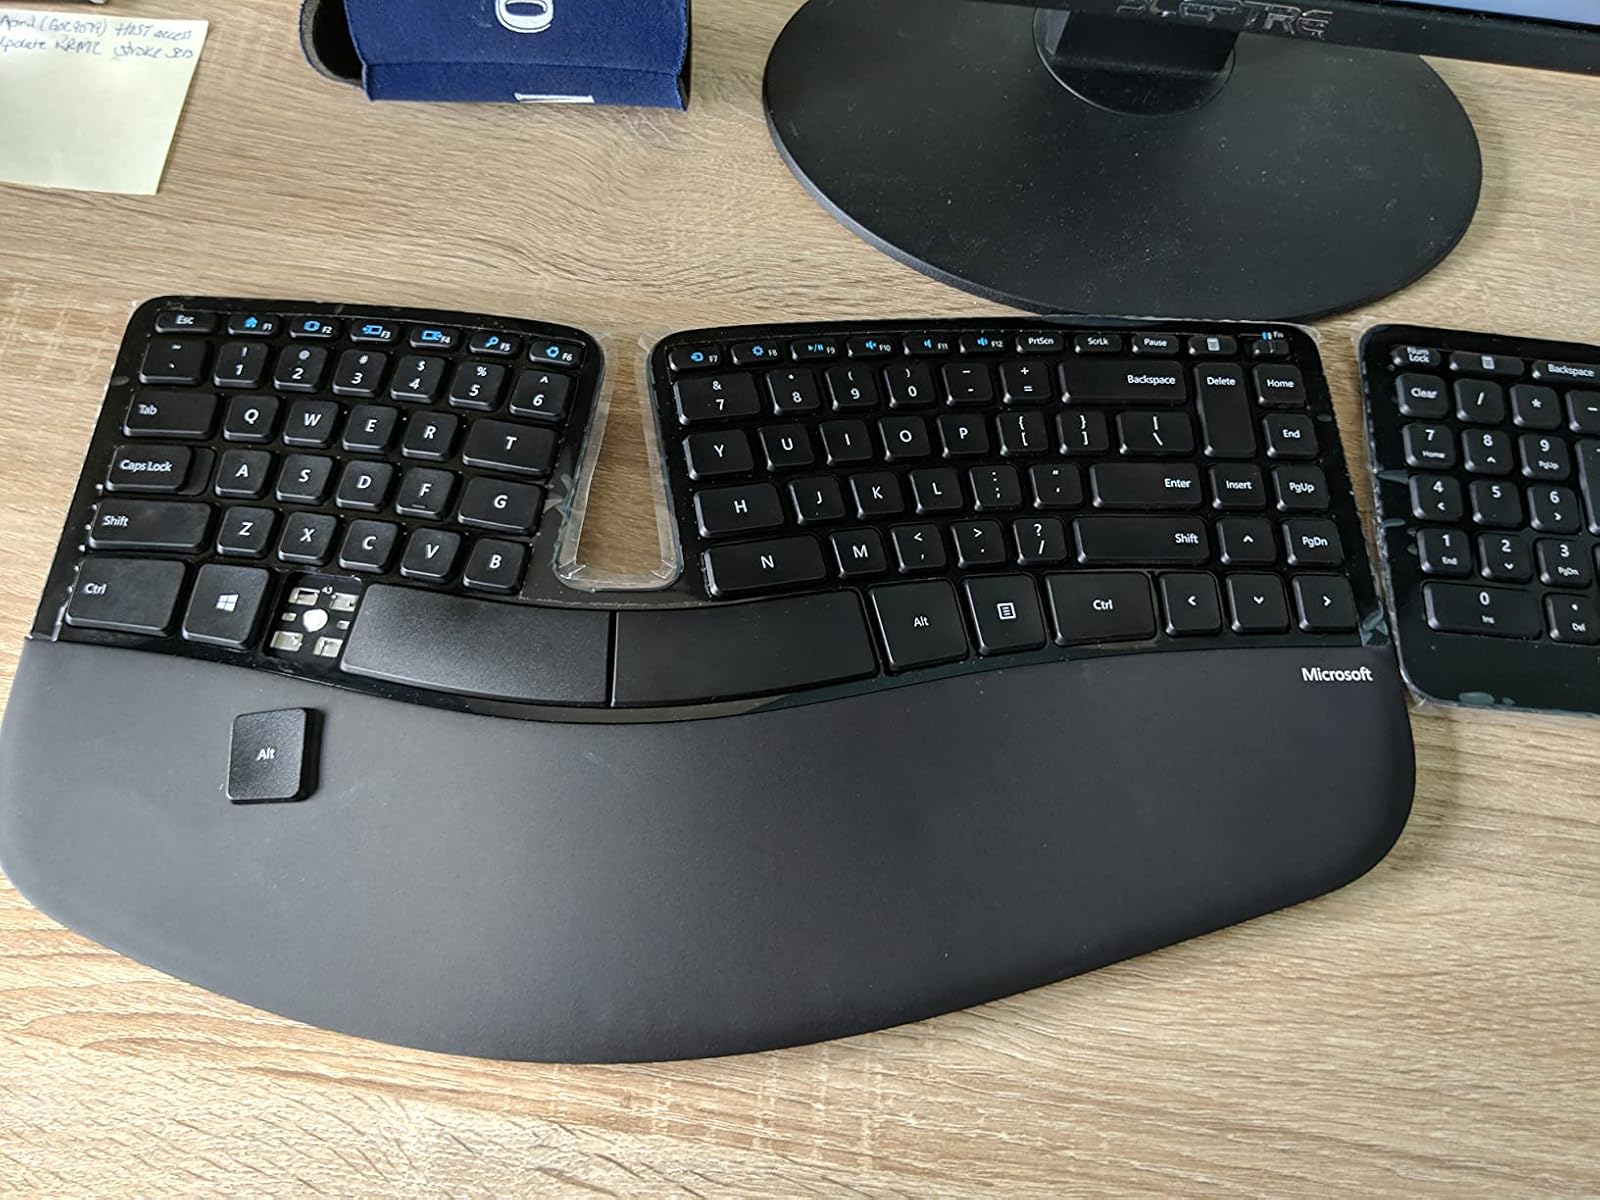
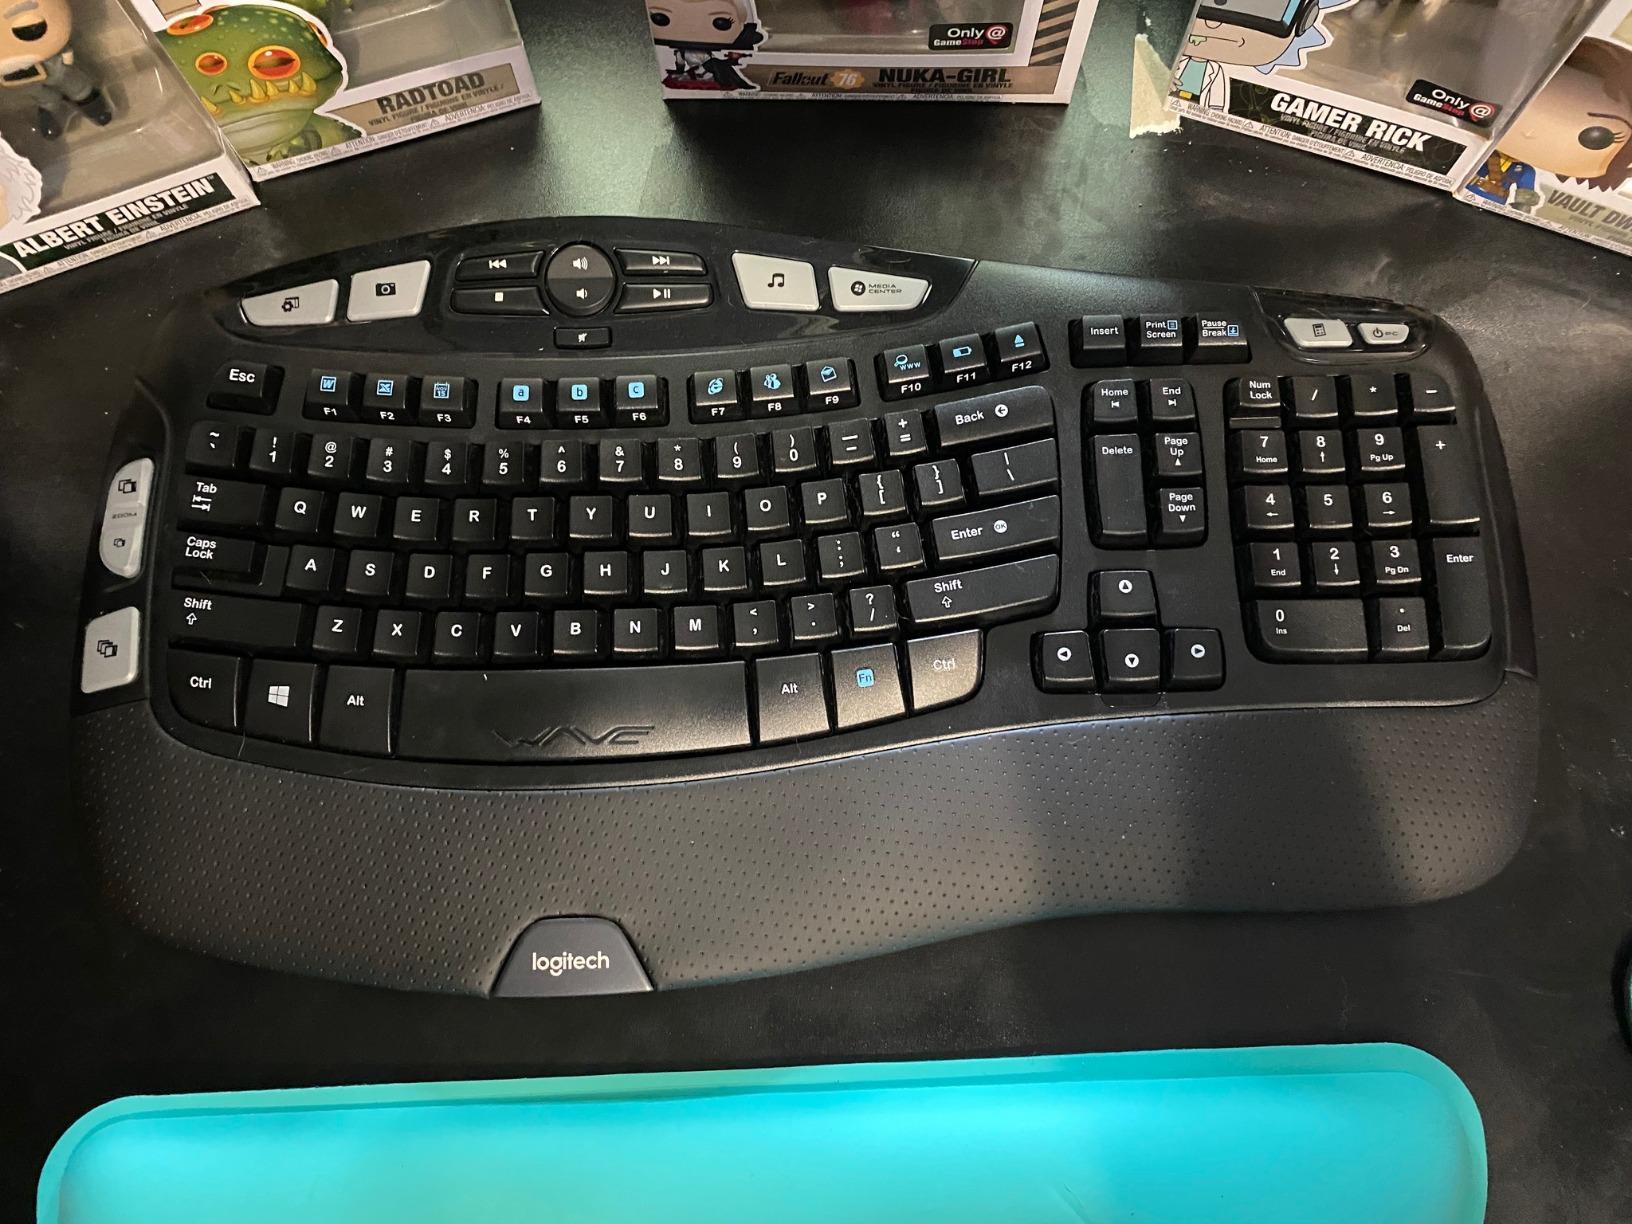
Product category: keyboard
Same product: no